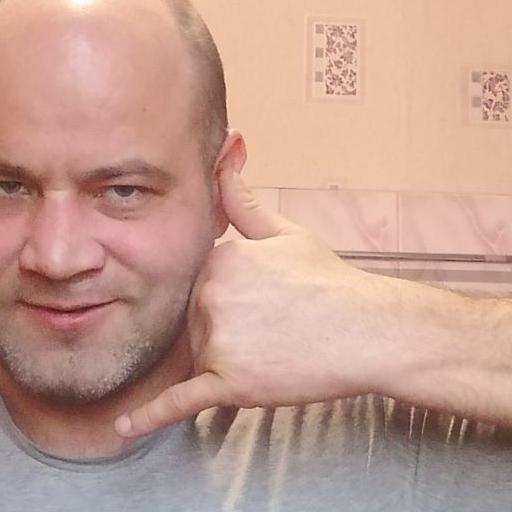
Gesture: call